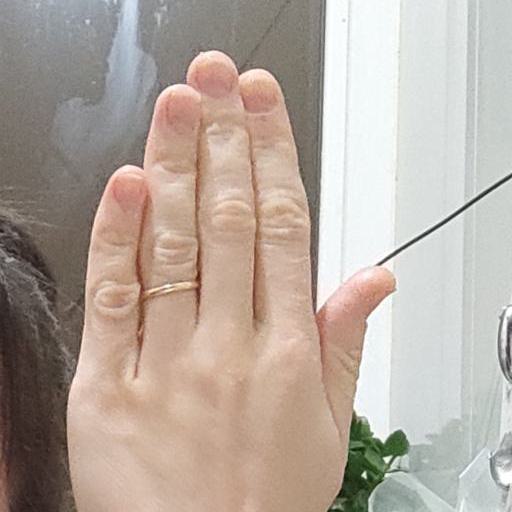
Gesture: stop_inverted